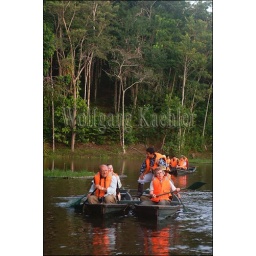
Peru, amazon basin, maranon river, la posada lodge, tourists in canoe paddling on lake in rain forest